Destruction of the Kakhovka Dam

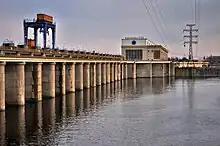
The part of the dam near the power station turbine hall that showed damage a few days before the breach, as seen in 2013

The Russians then opened more sluice gates, allowing water to rush out of the reservoir. Ukraine's Zaporizhzhia Regional Military Administration suggested that Russia intended to flood the area south of the dam, to keep Ukrainian forces from crossing the Dnieper River. Ukrhydroenergo, Ukraine's hydro electric company, likewise believed Russian occupiers "opened the station's locks fearing an advance of Ukrainian soldiers". Spring 2023 brought an unusually large amount of rain, with 3.5 times the normal amount of rainfall recorded in April.